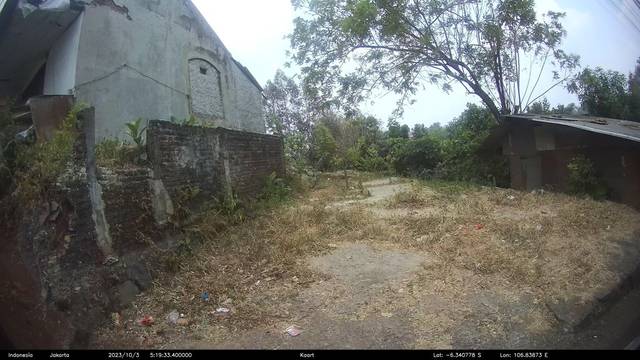
Region: Indonesia
Coordinates: -6.341, 106.839